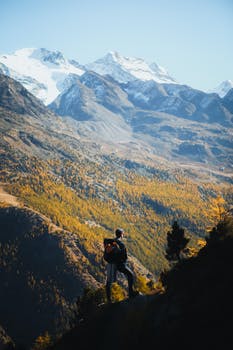
Label: No Watermark